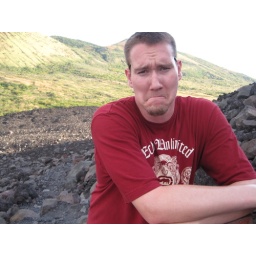
I have rocks in my shoes :(